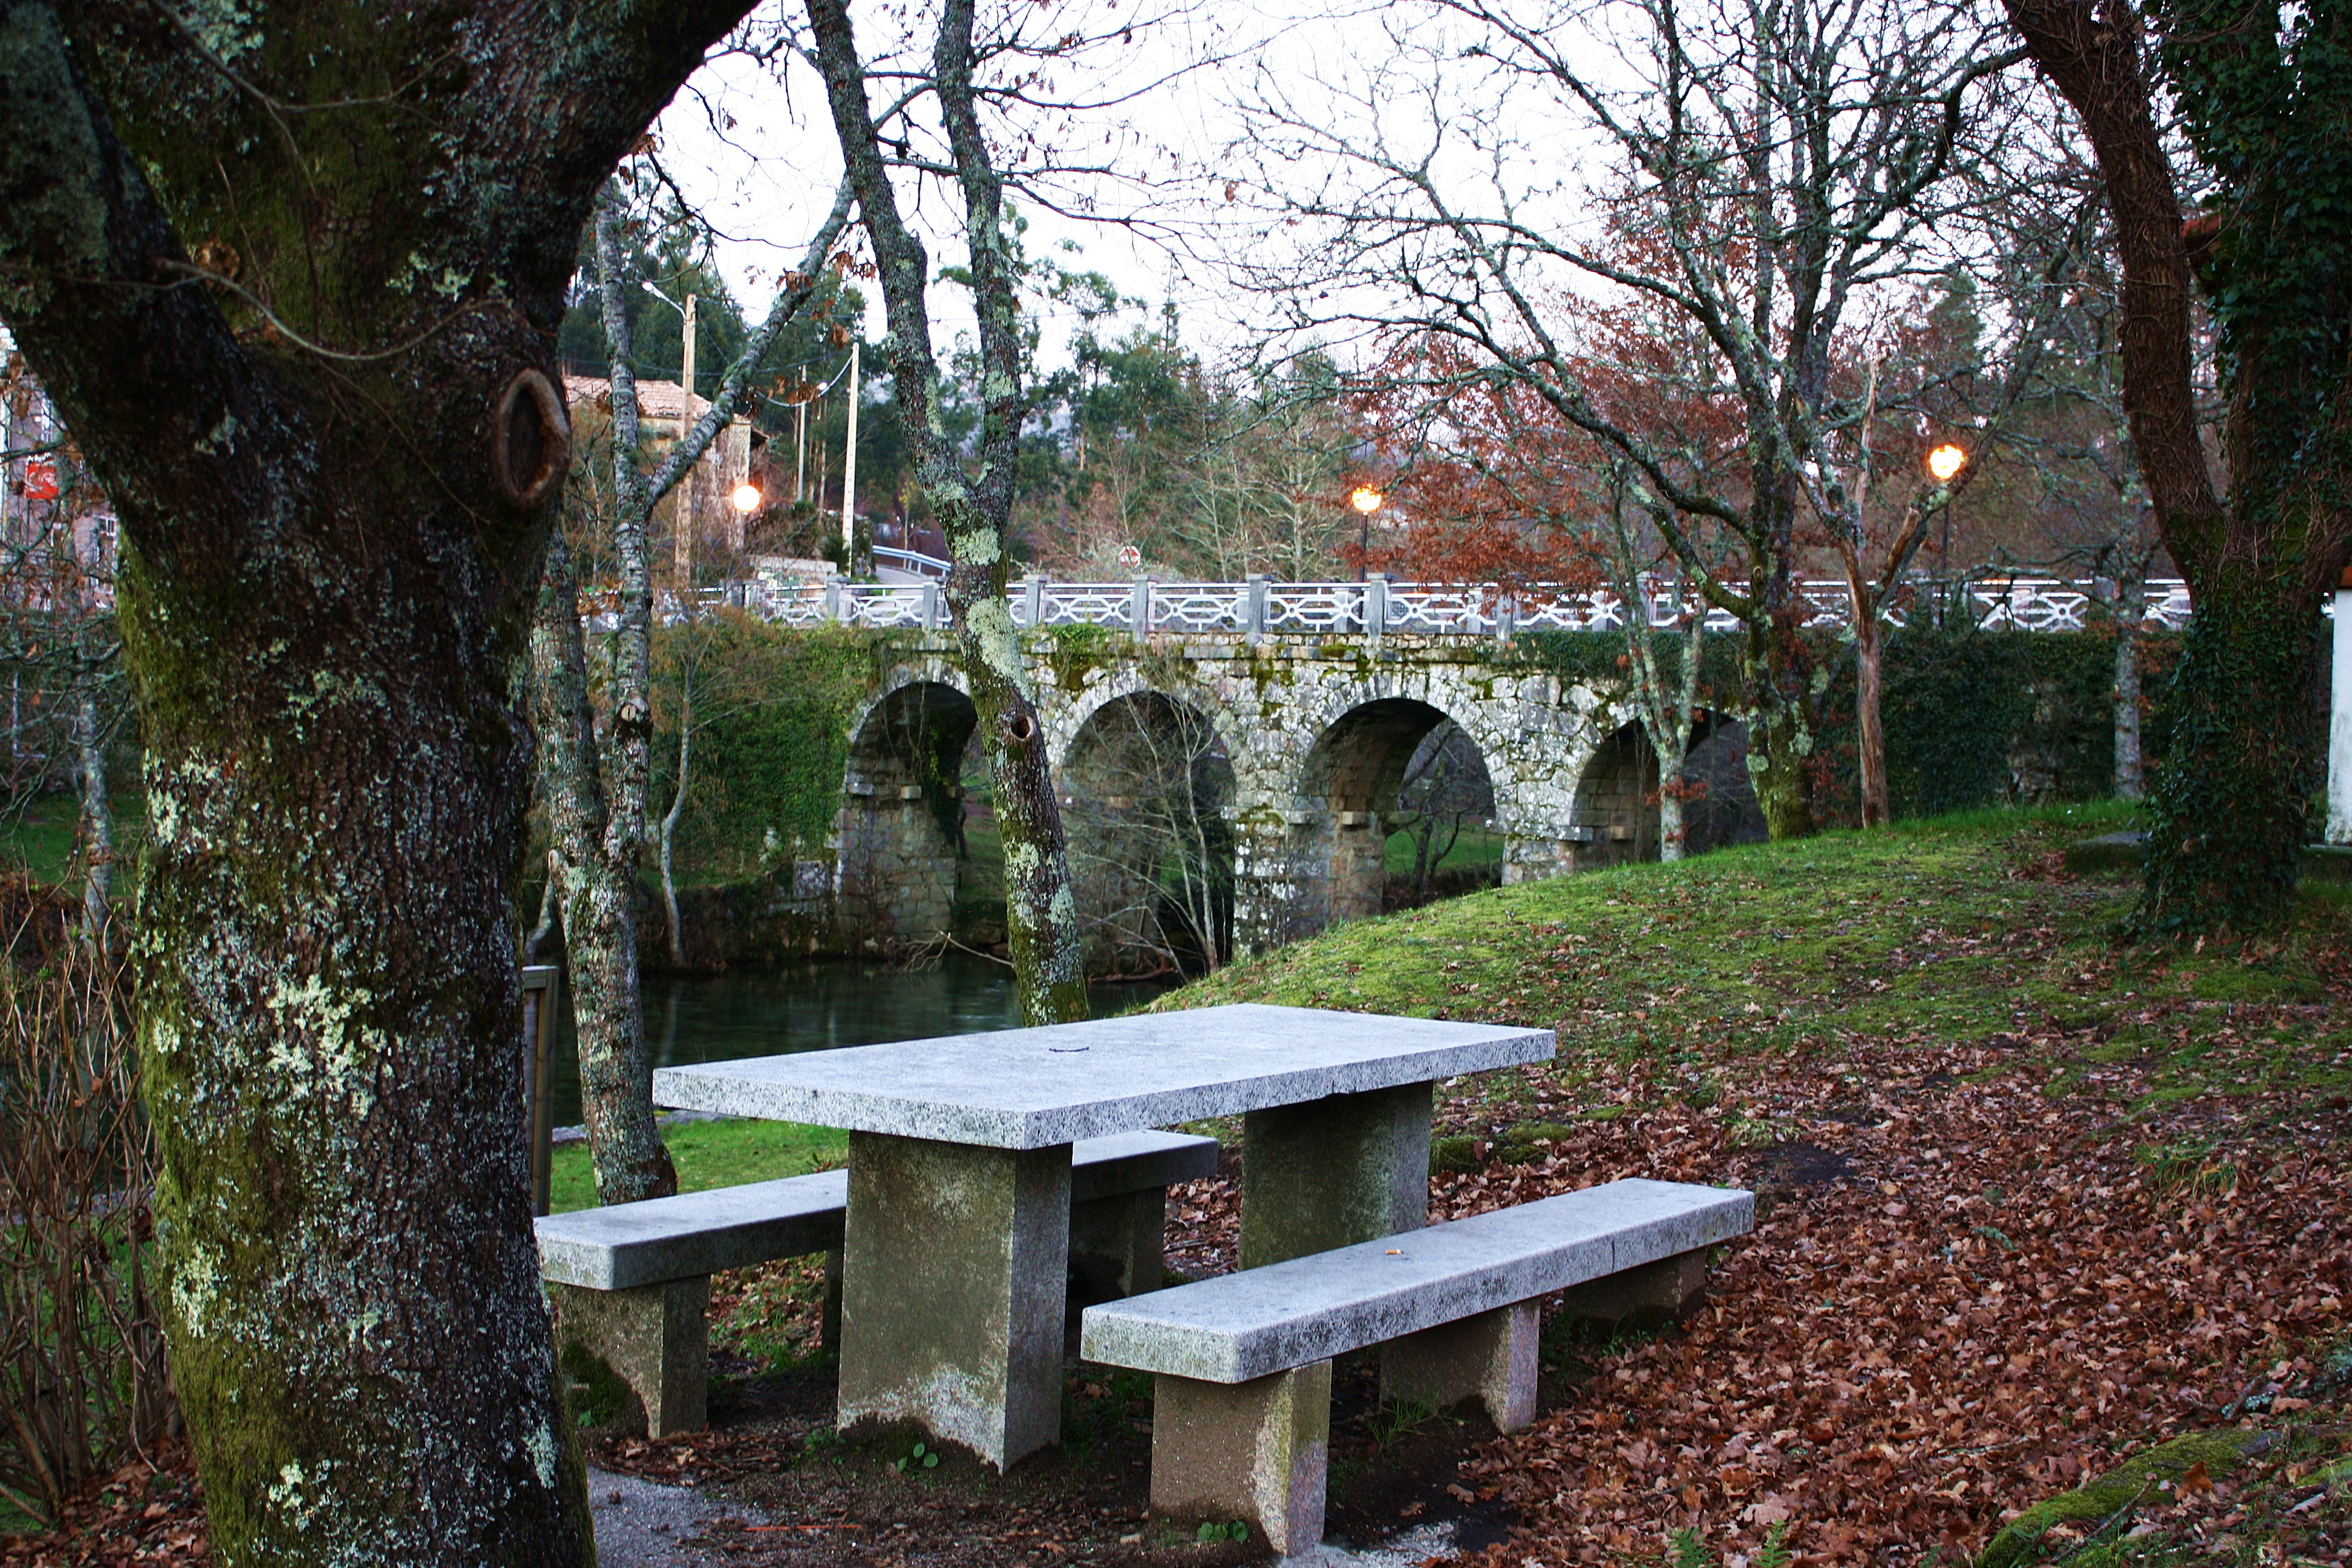
flower, park, cemetery, garden, shrine, canoneos1000d, verdugoalama, shinto shrine